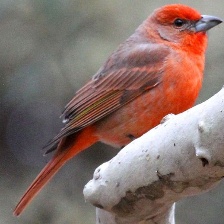
Species: HEPATIC TANAGER
Scientific name: PIRANGA FLAVA